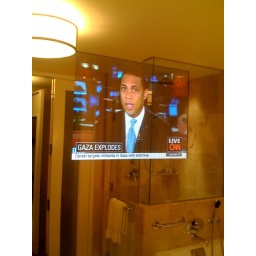
TV in the bathroom mirror at the Four Seasons